Battle of Perlis River

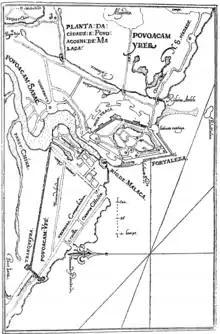
Plan of Portuguese Malacca.

At that time, the Jesuit missionary Francis Xavier resided in the city, who publicly criticised the garrison for not chasing the enemy. Nine light-galleys and 230 soldiers were then equipped to seek battle with the Acehnese, the supplies having been provided voluntarily by the people of Malacca. On 25 October 25 Portuguese flottilla set sail, numbering 9 light galleys and 230 soldiers, besides an unrecorded number of rowers, sailors, Indian auxiliaries and slaves, under the command of Dom Francisco de Eça.